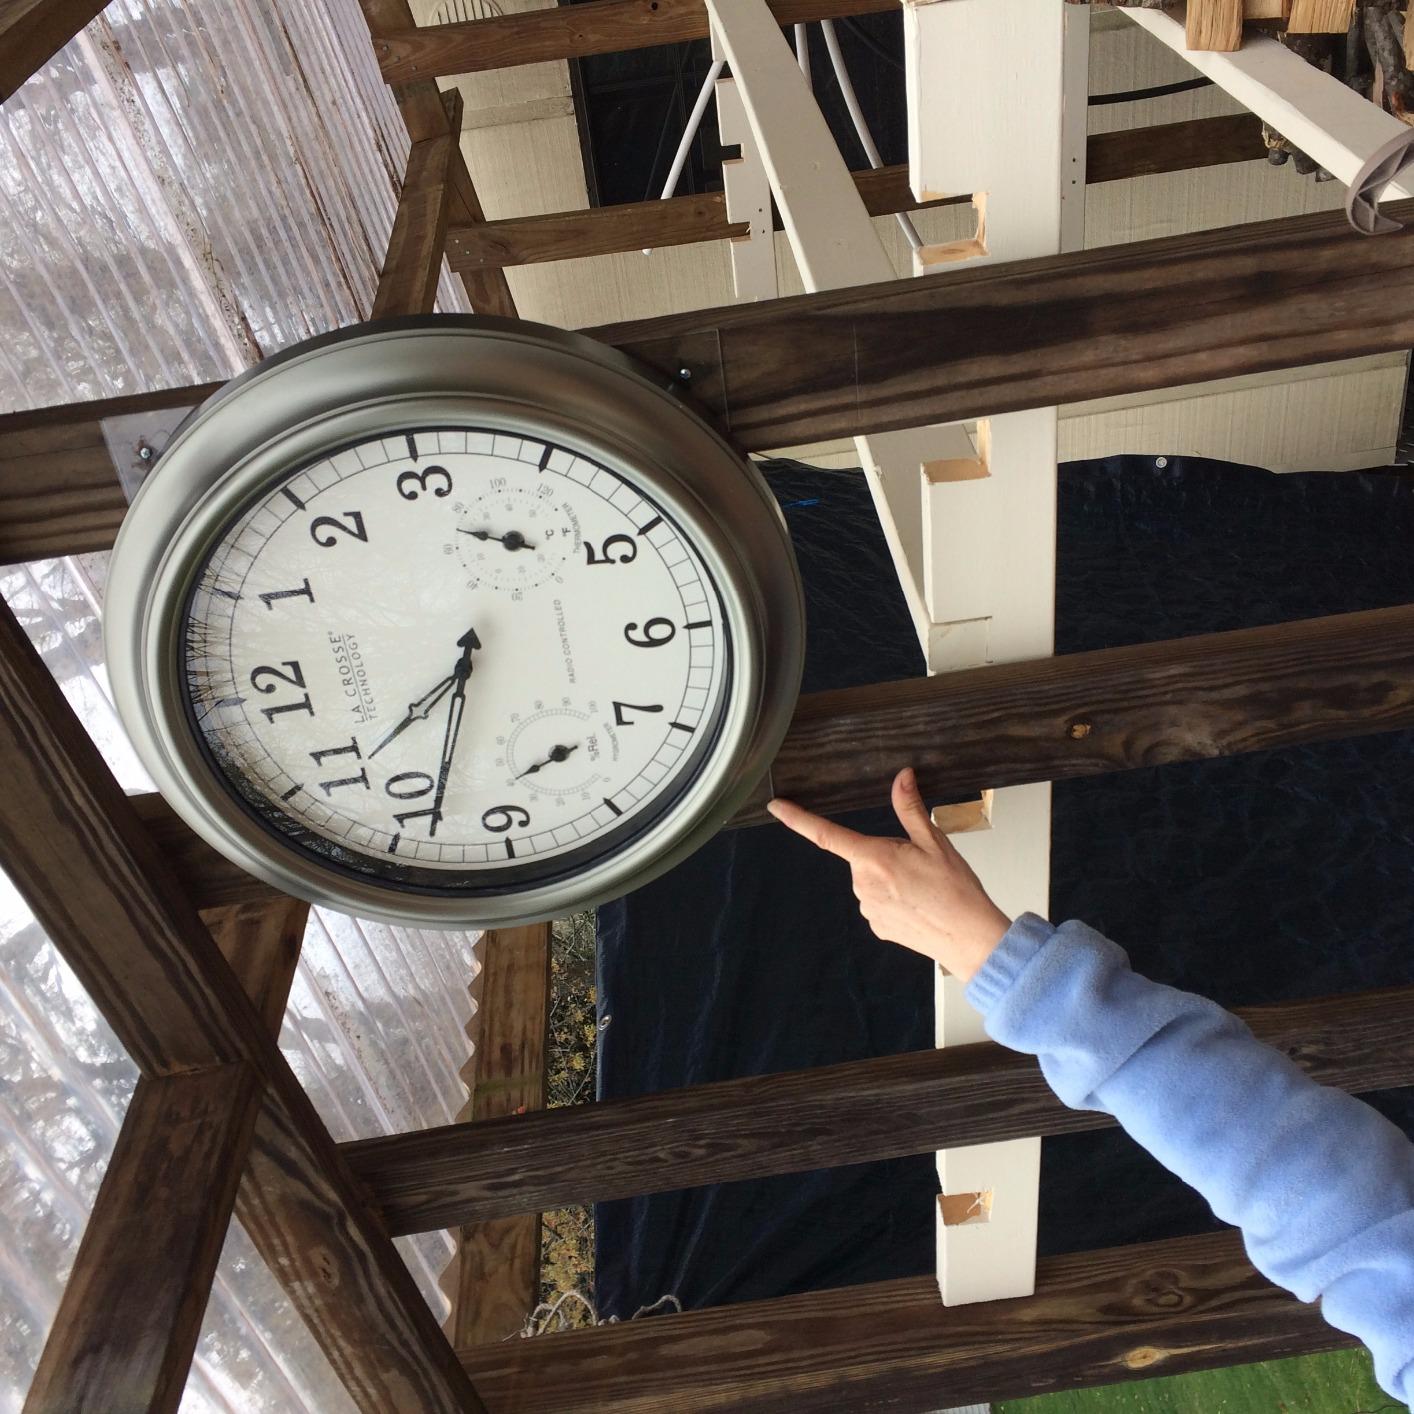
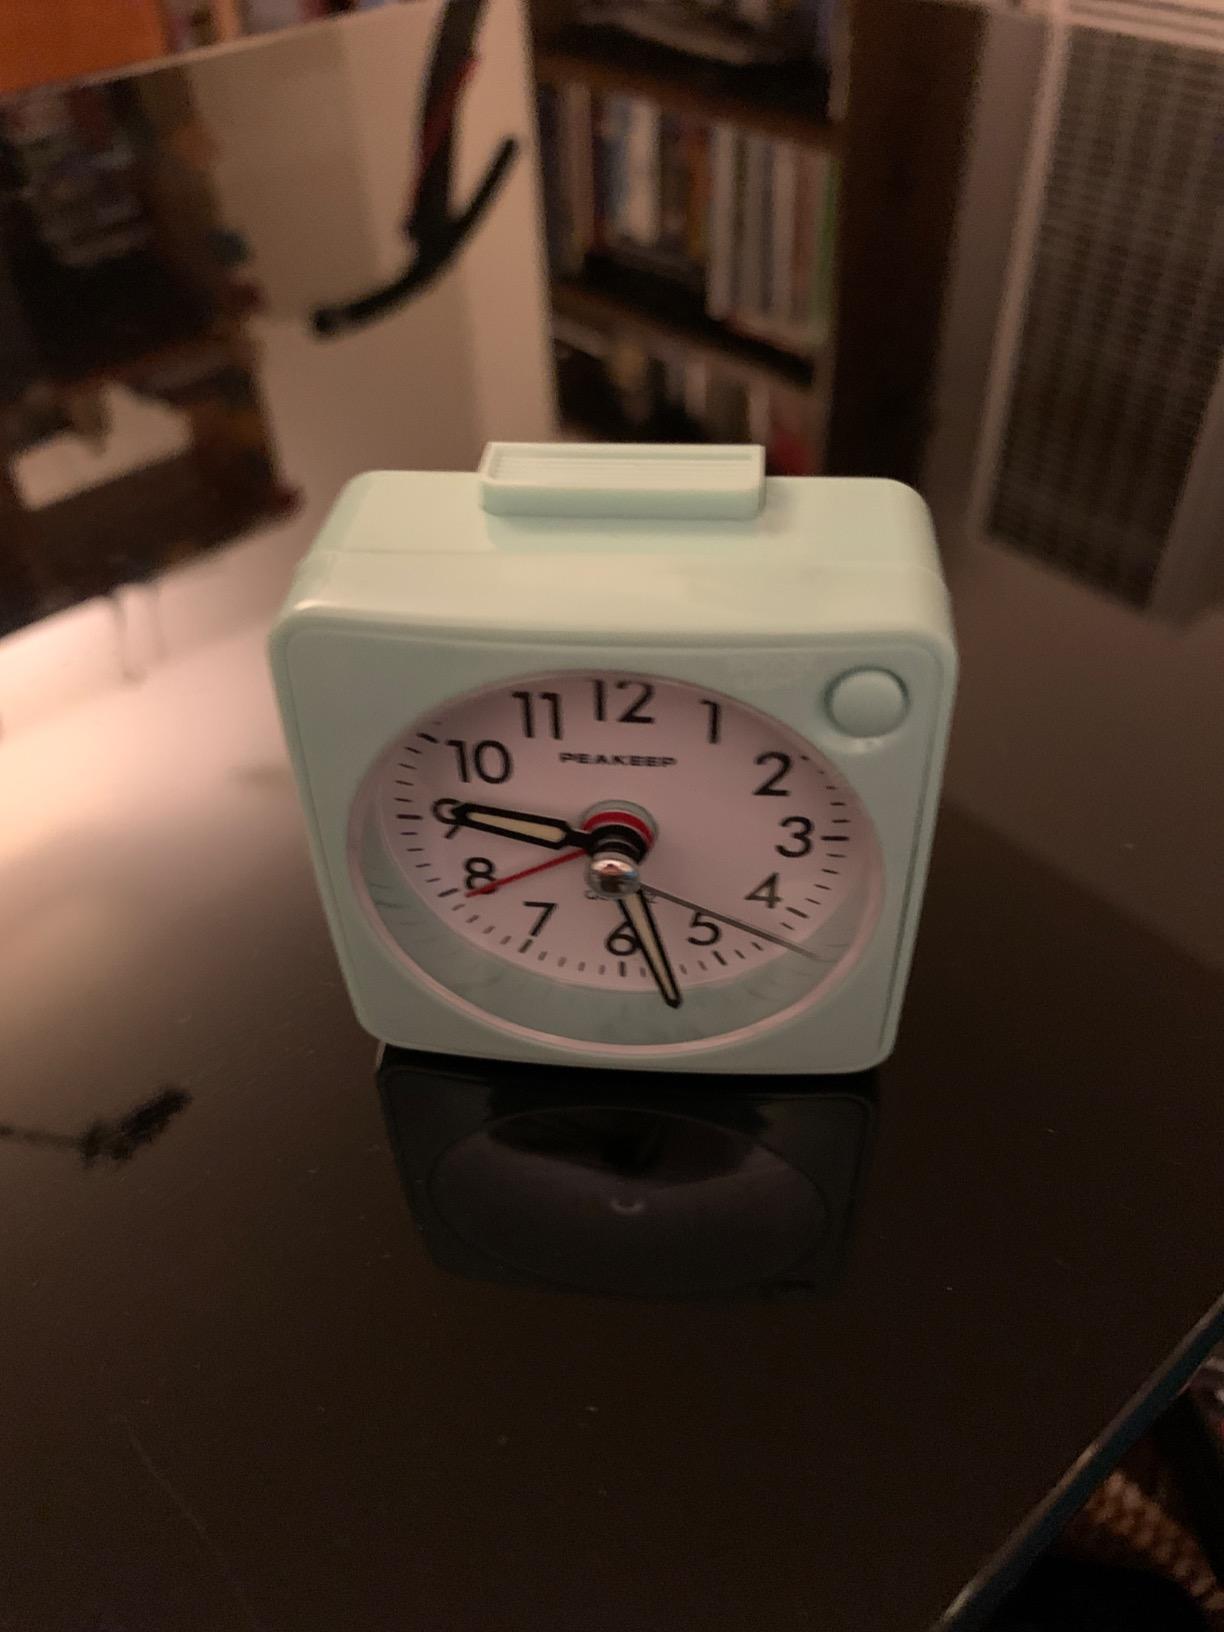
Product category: clock
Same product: no